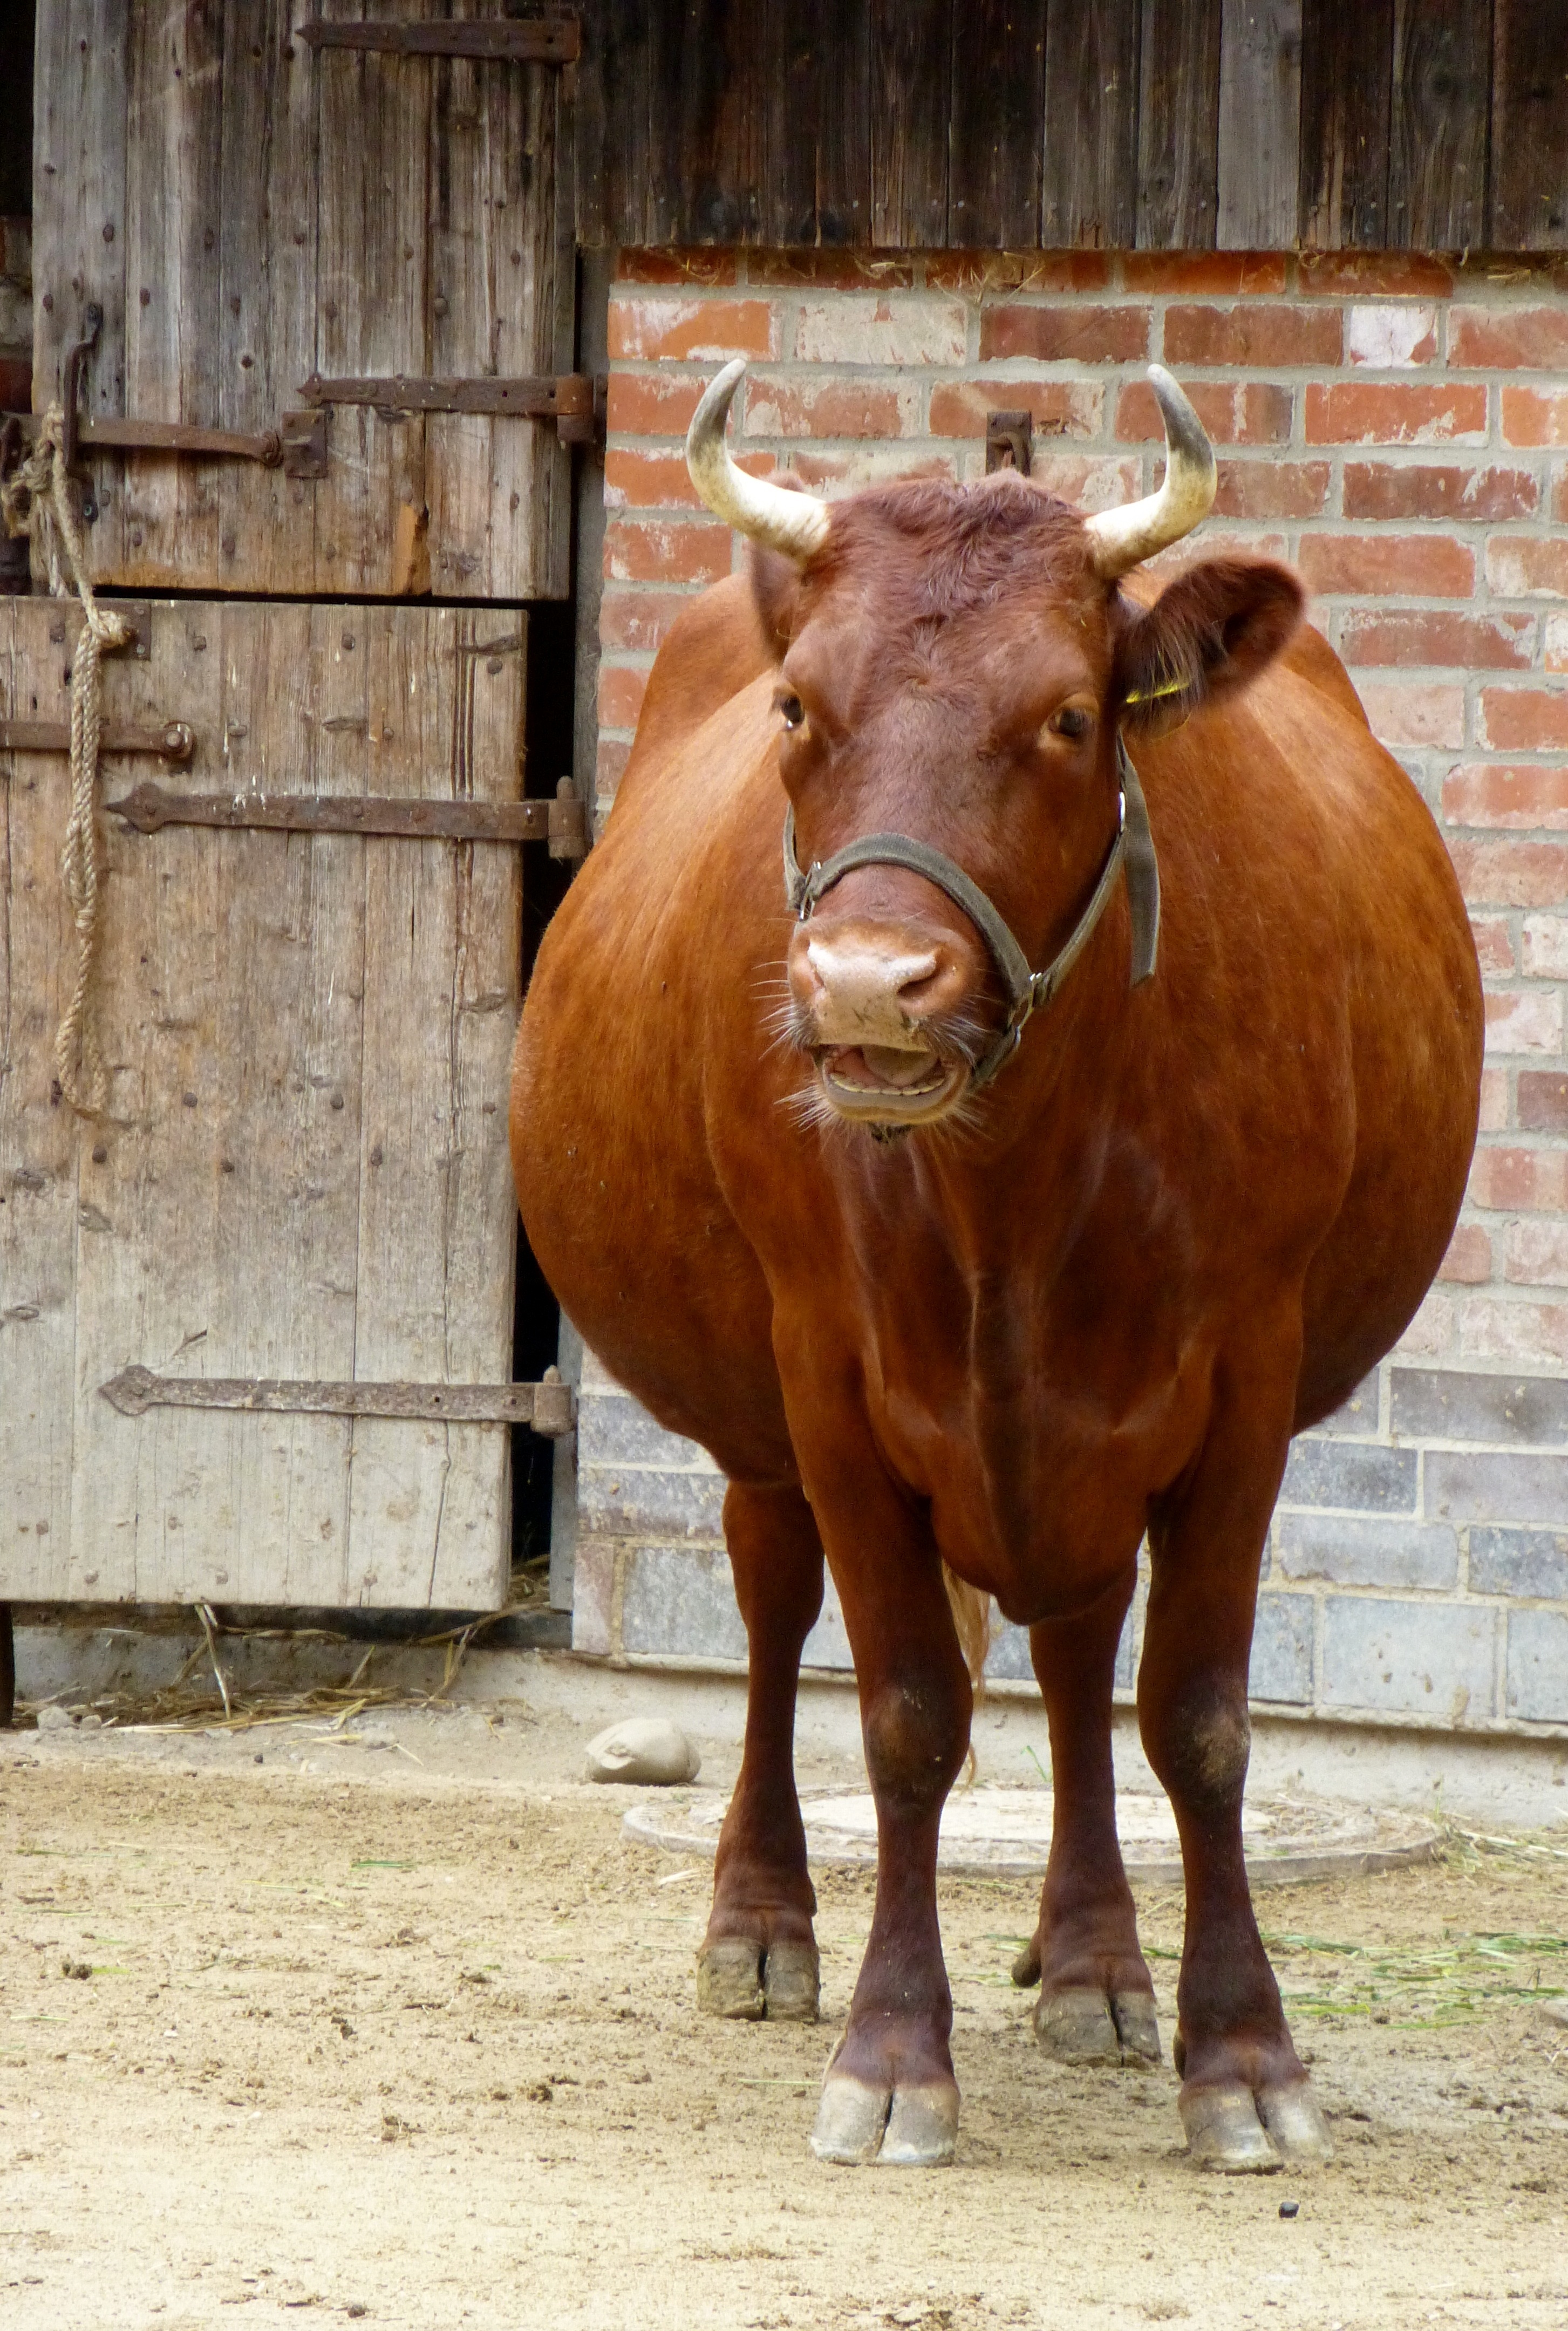
farm, animal, horn, cow, livestock, brown, mammal, agriculture, beef, fauna, bull, vertebrate, mare, ox, cattle like mammal, horse like mammal